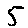
Label: 5